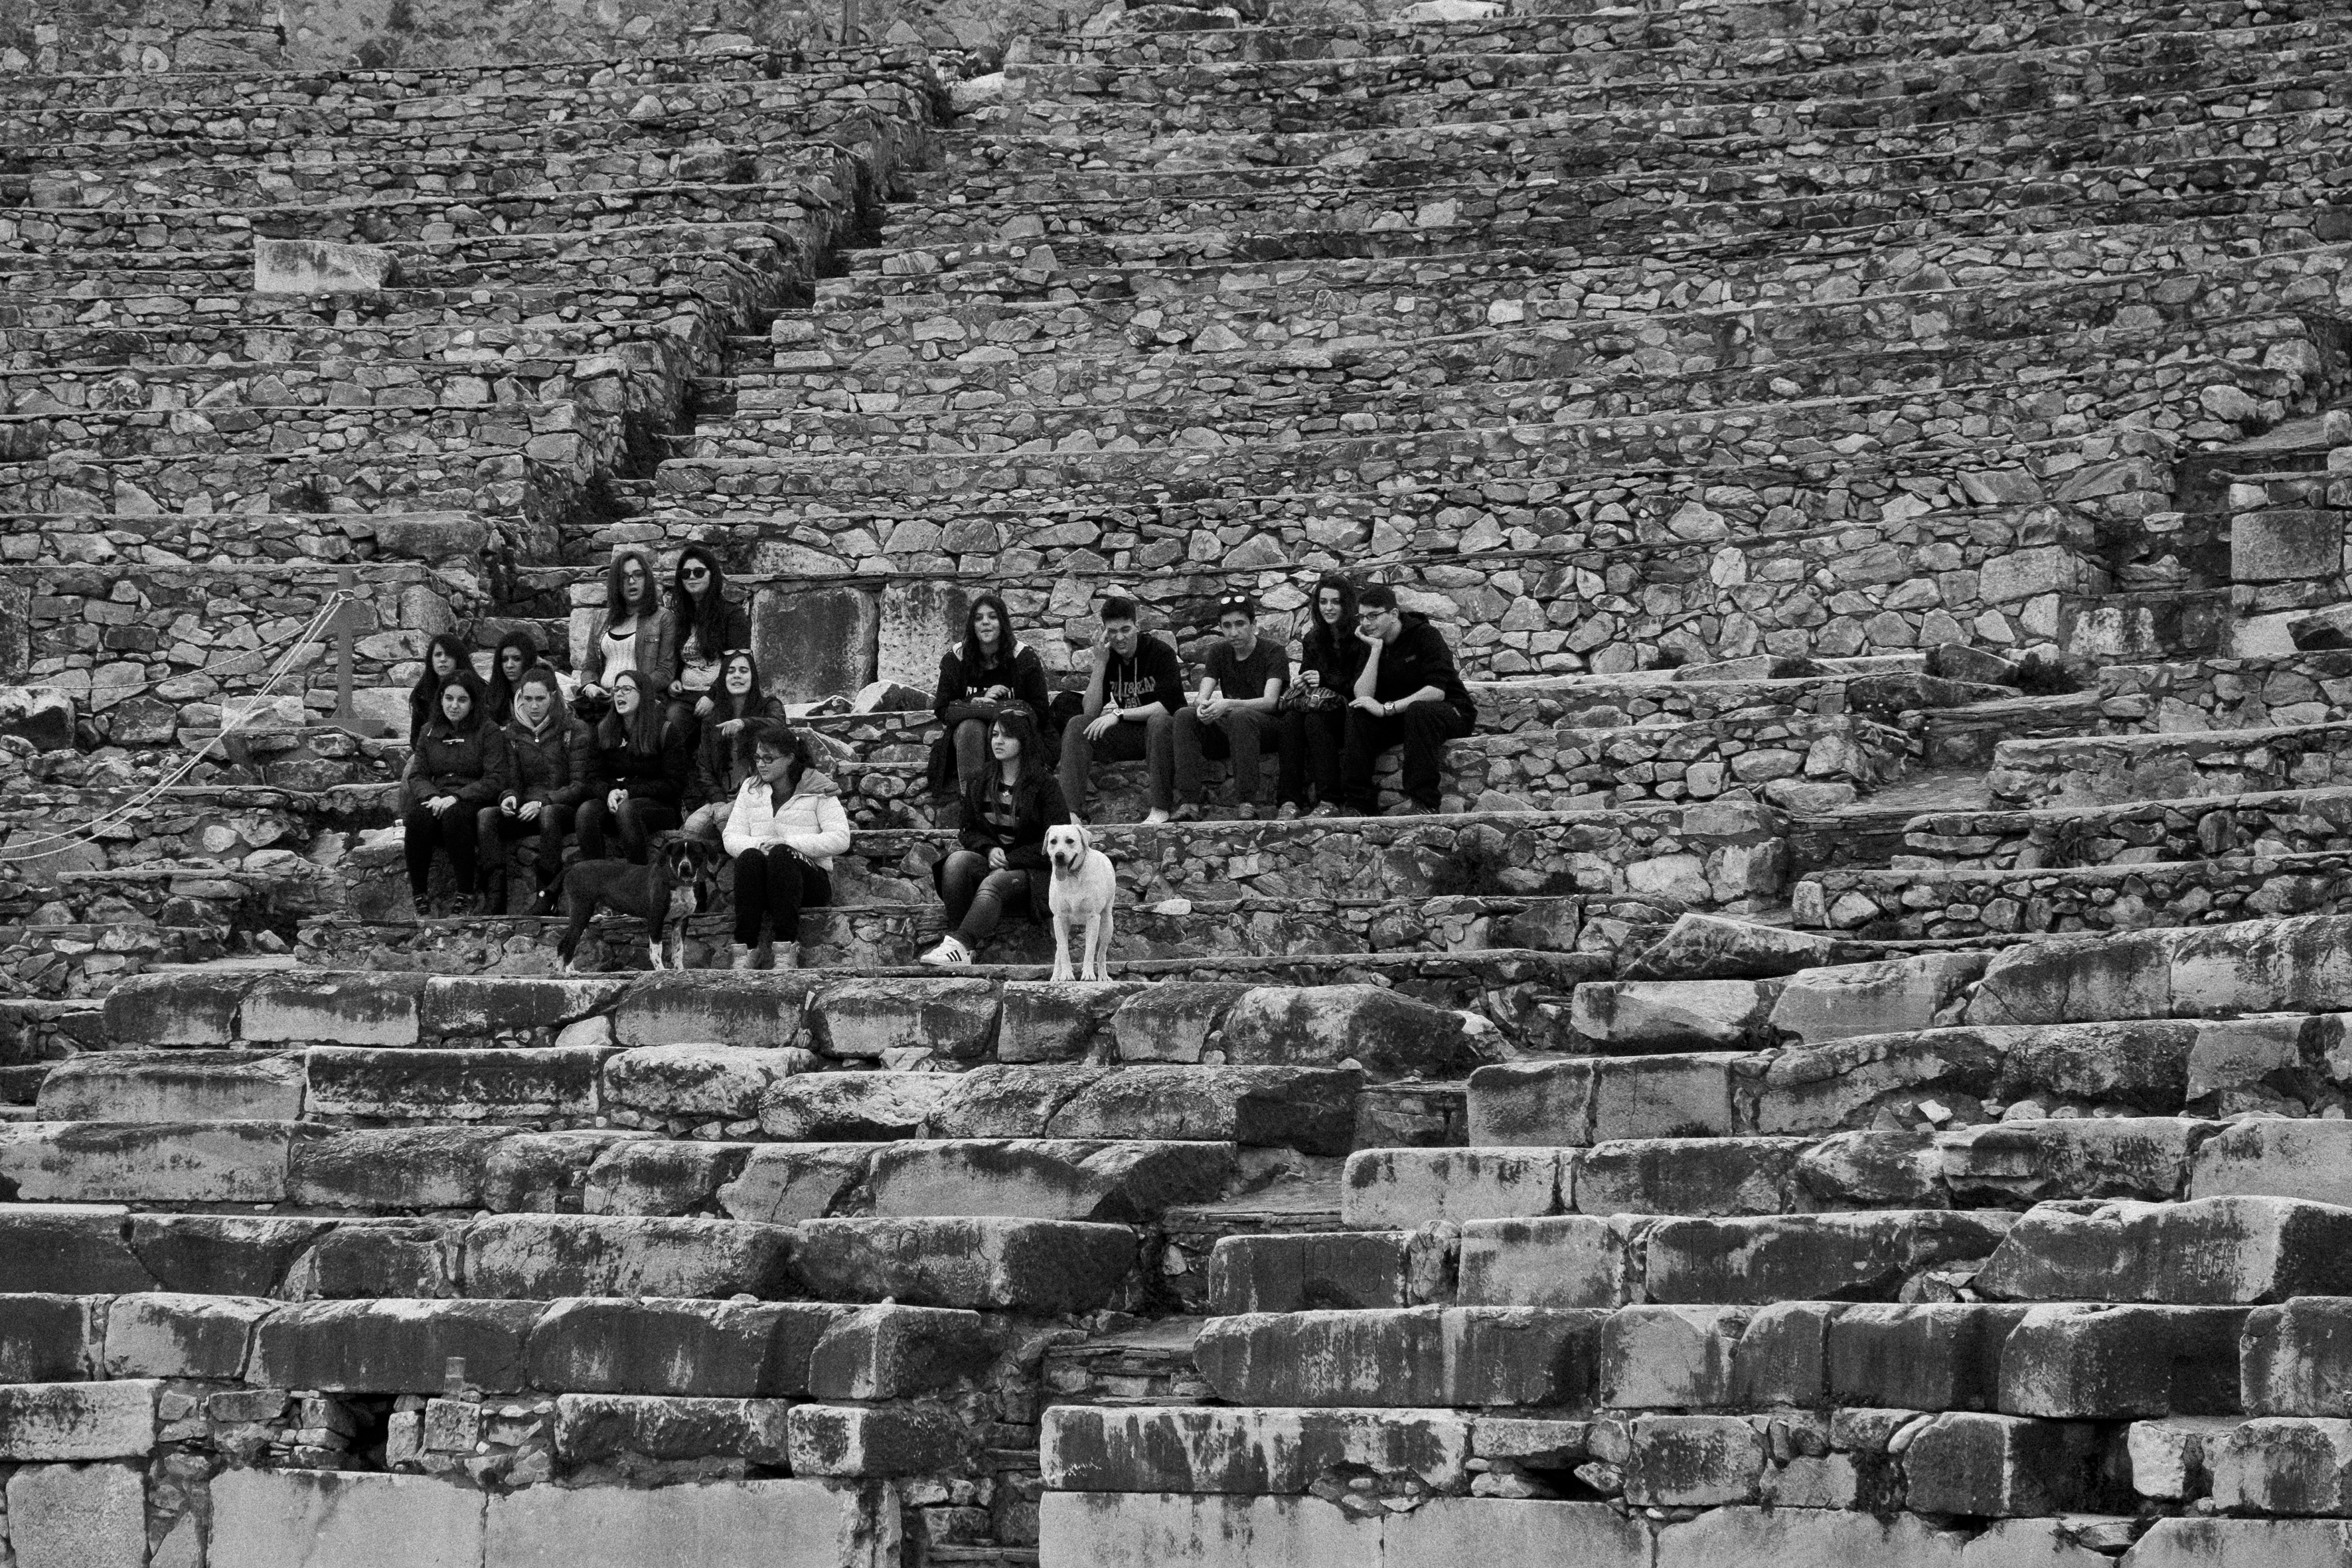
black and white, wall, travel, fujifilm, monochrome, bw, blackandwhite, blackwhite, cool image, ruins, noiretblanc, greece, history, fuji, fujix, macedonia, timeless, makedonia, fujixe1, philippi, archaeological site, monochrome photography, ancient history